Victoria Vokes

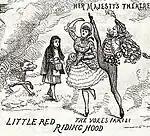
The Vokes Family in "Little Red Riding Hood" at Her Majesty's Theatre (Christmas 1883)

For about ten years (with the exception of 1873, when they were touring abroad) the Vokes Family were regulars in the annual Christmas pantomime at Drury Lane, including "Humpty Dumpty" (1868); "Beauty and the Beast! or, Harlequin and Old Mother Bunch" (1869); "The Dragon of Wantley; or, Harlequin or Old Mother Shipton" (1870); "Tom Thumb; or, King Arthur and the Knights of the Round Table" (1871), and "Children in the Wood" (1872). In 1871 she replaced Adelaide Neilson as Amy Robsart in